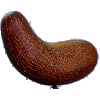
Label: Cucumber Ripe 1